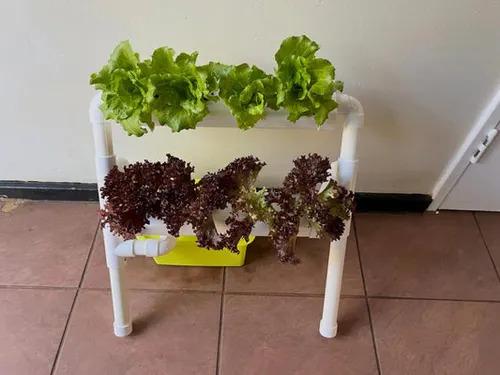
Eneo la ndani lenye mabomba ya rangi nyeupe yanayopandwa miche midogo iliyoota na kuchipua kwa rangi mchanganyiko kahawia pamoja na kijani, ikiashiria kuwa ni eneo linalotumika kwa ajili ya kilimo cha haidroponi kwa sayansi ya bila kutumia udongo.